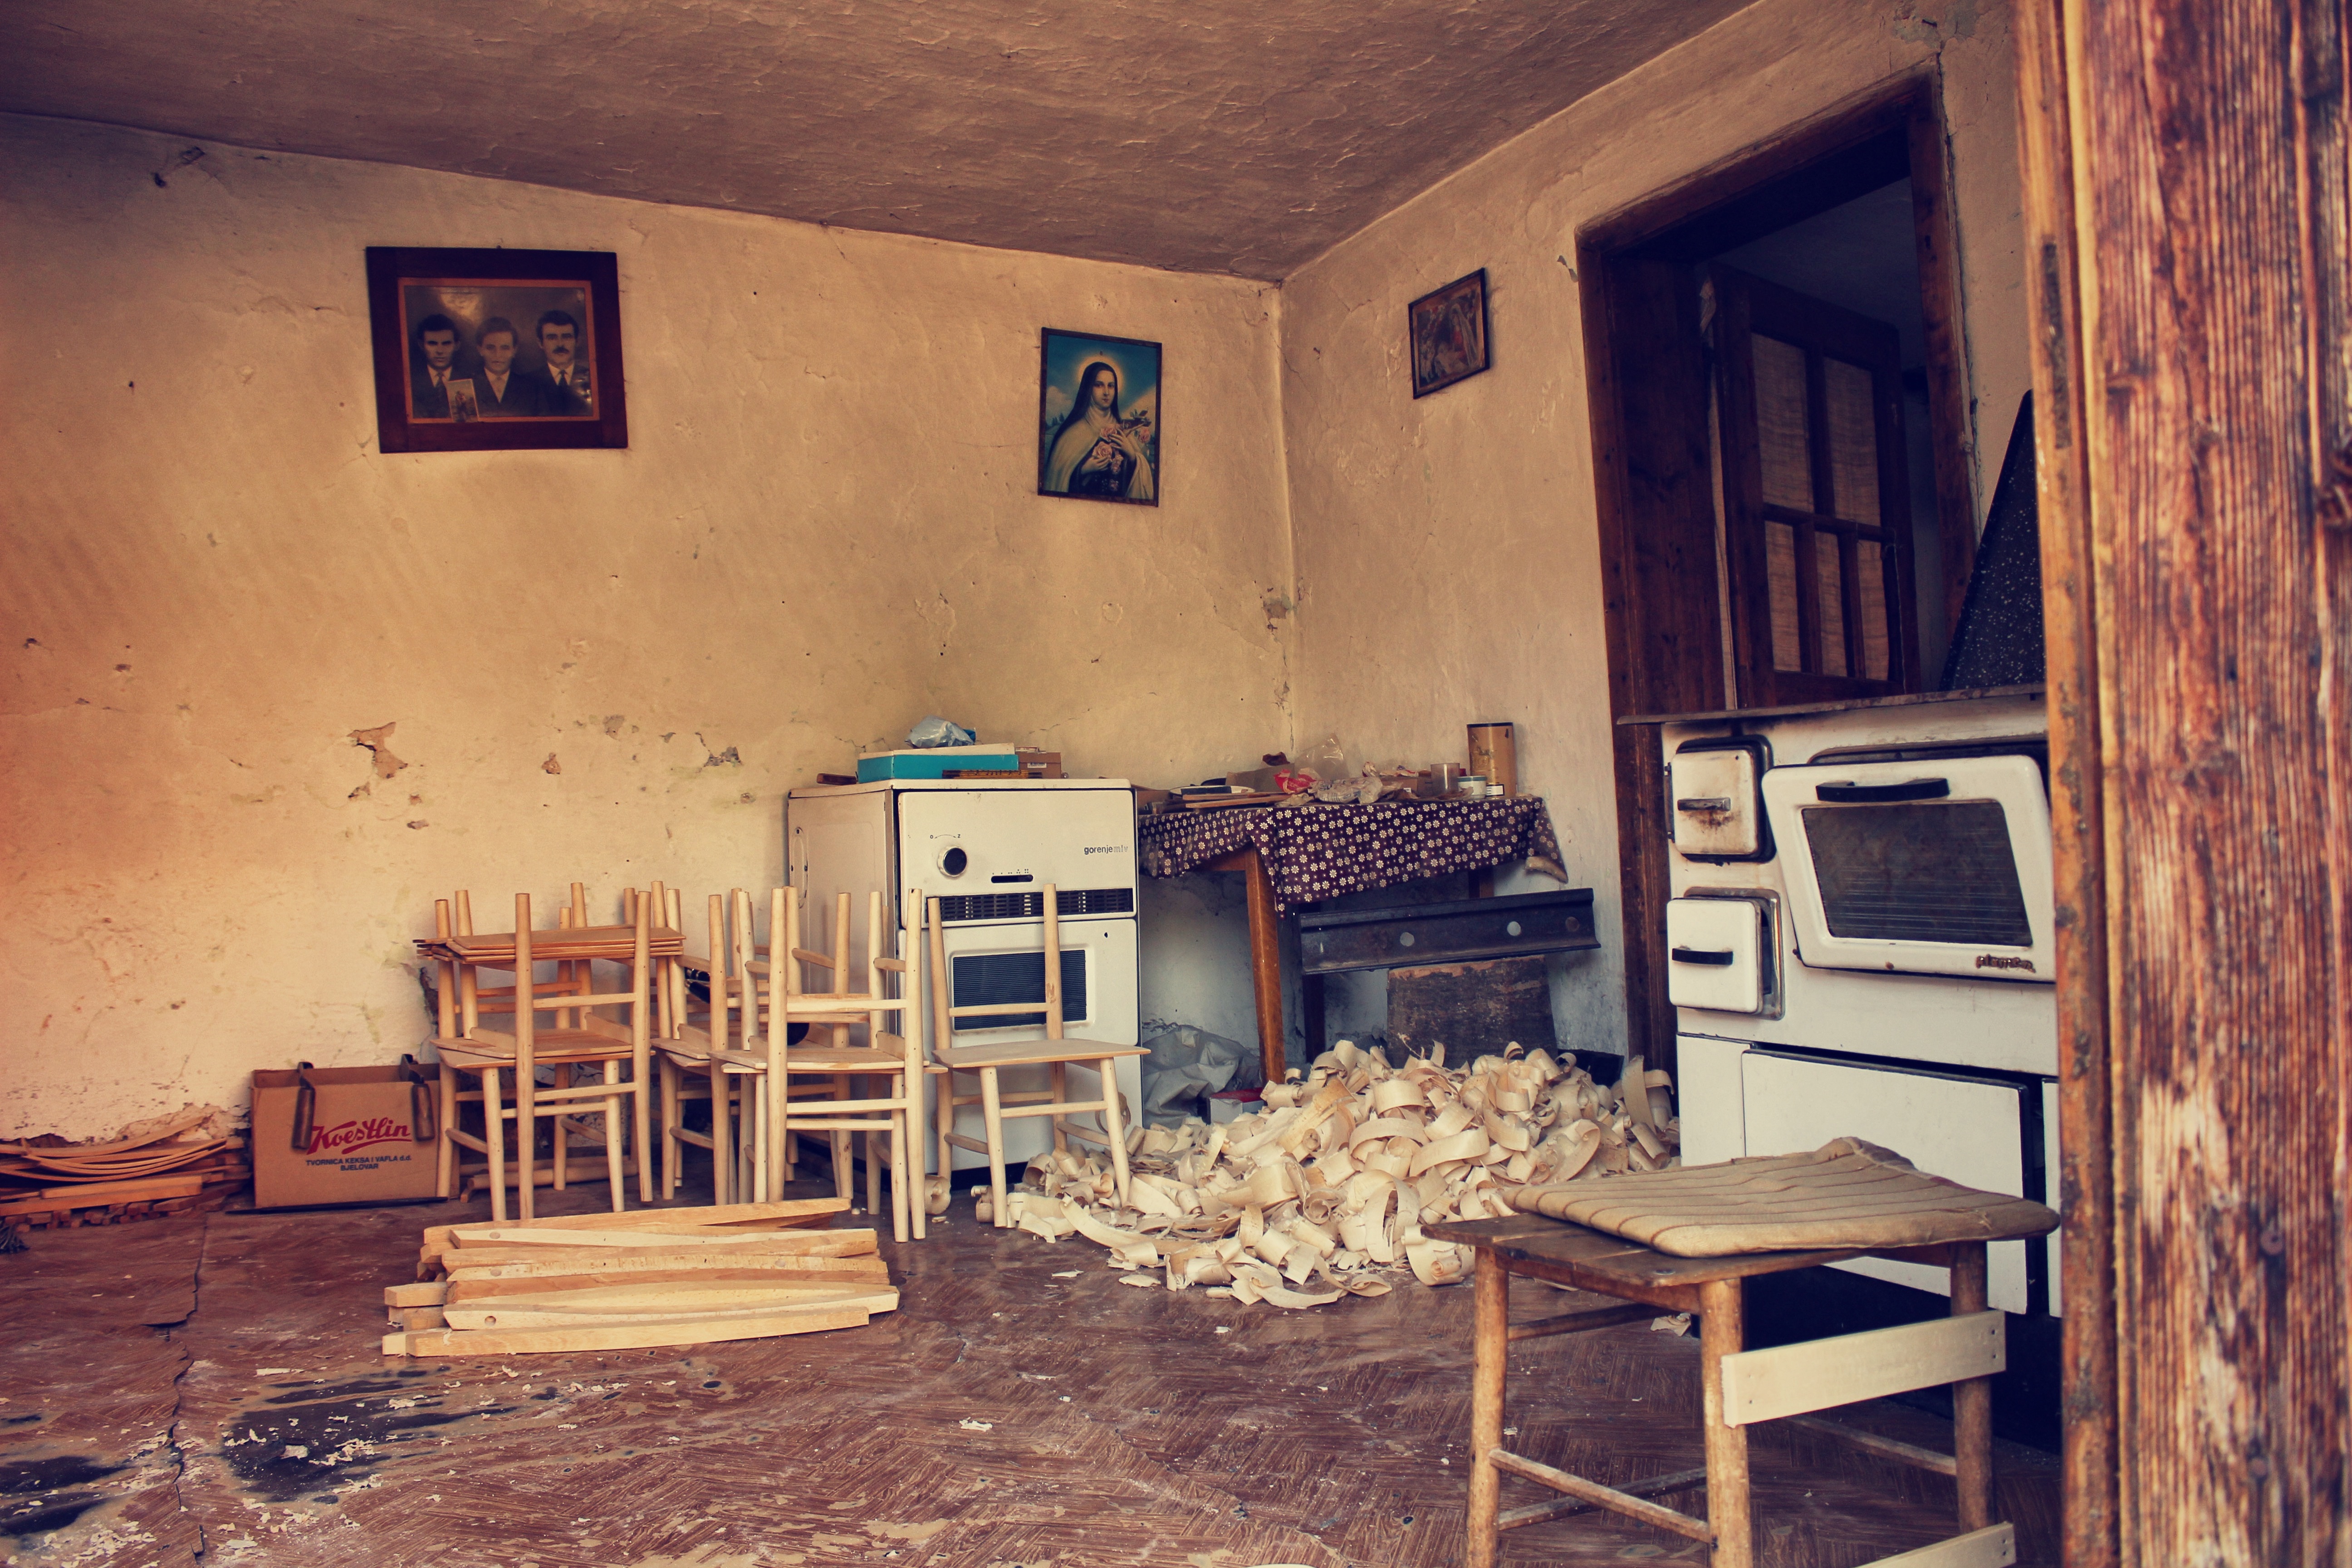
work, wood, house, plank, floor, home, wall, tool, workshop, shack, cottage, living room, room, interior design, carpenter, woodworking, carpentry, farmhouse, wooden, craftsman, manual, estate, log cabin, old room